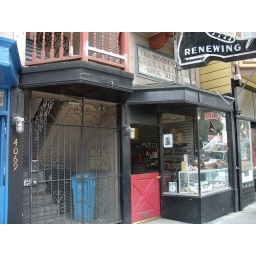
Near Gaurav's apartment... notice the shoe repair shop with the old-world sign in the shape of a shoe!